A Beech Wood with Gypsies Seated in the Distance (J. M. W. Turner)

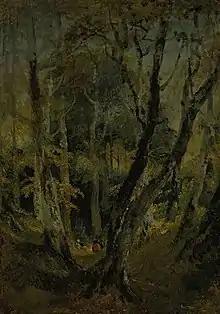
A Beech Wood with Gypsies Seated in the Distance

A Beech Wood with Gypsies Seated in the Distance is a painting by J. M. W. Turner (23 April 1775 - 19 December 1851), painted c. 1799–1801.